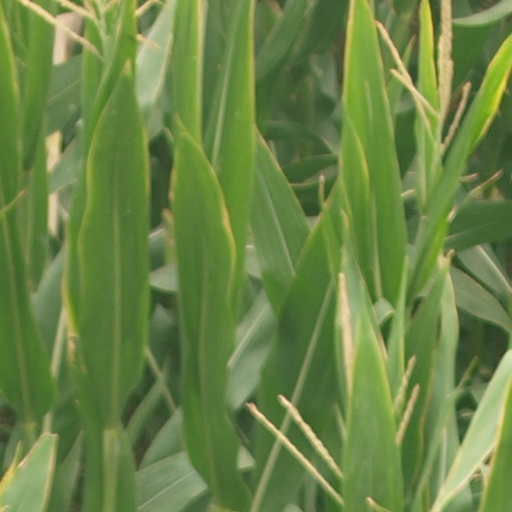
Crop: maize; corn